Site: brandenburg
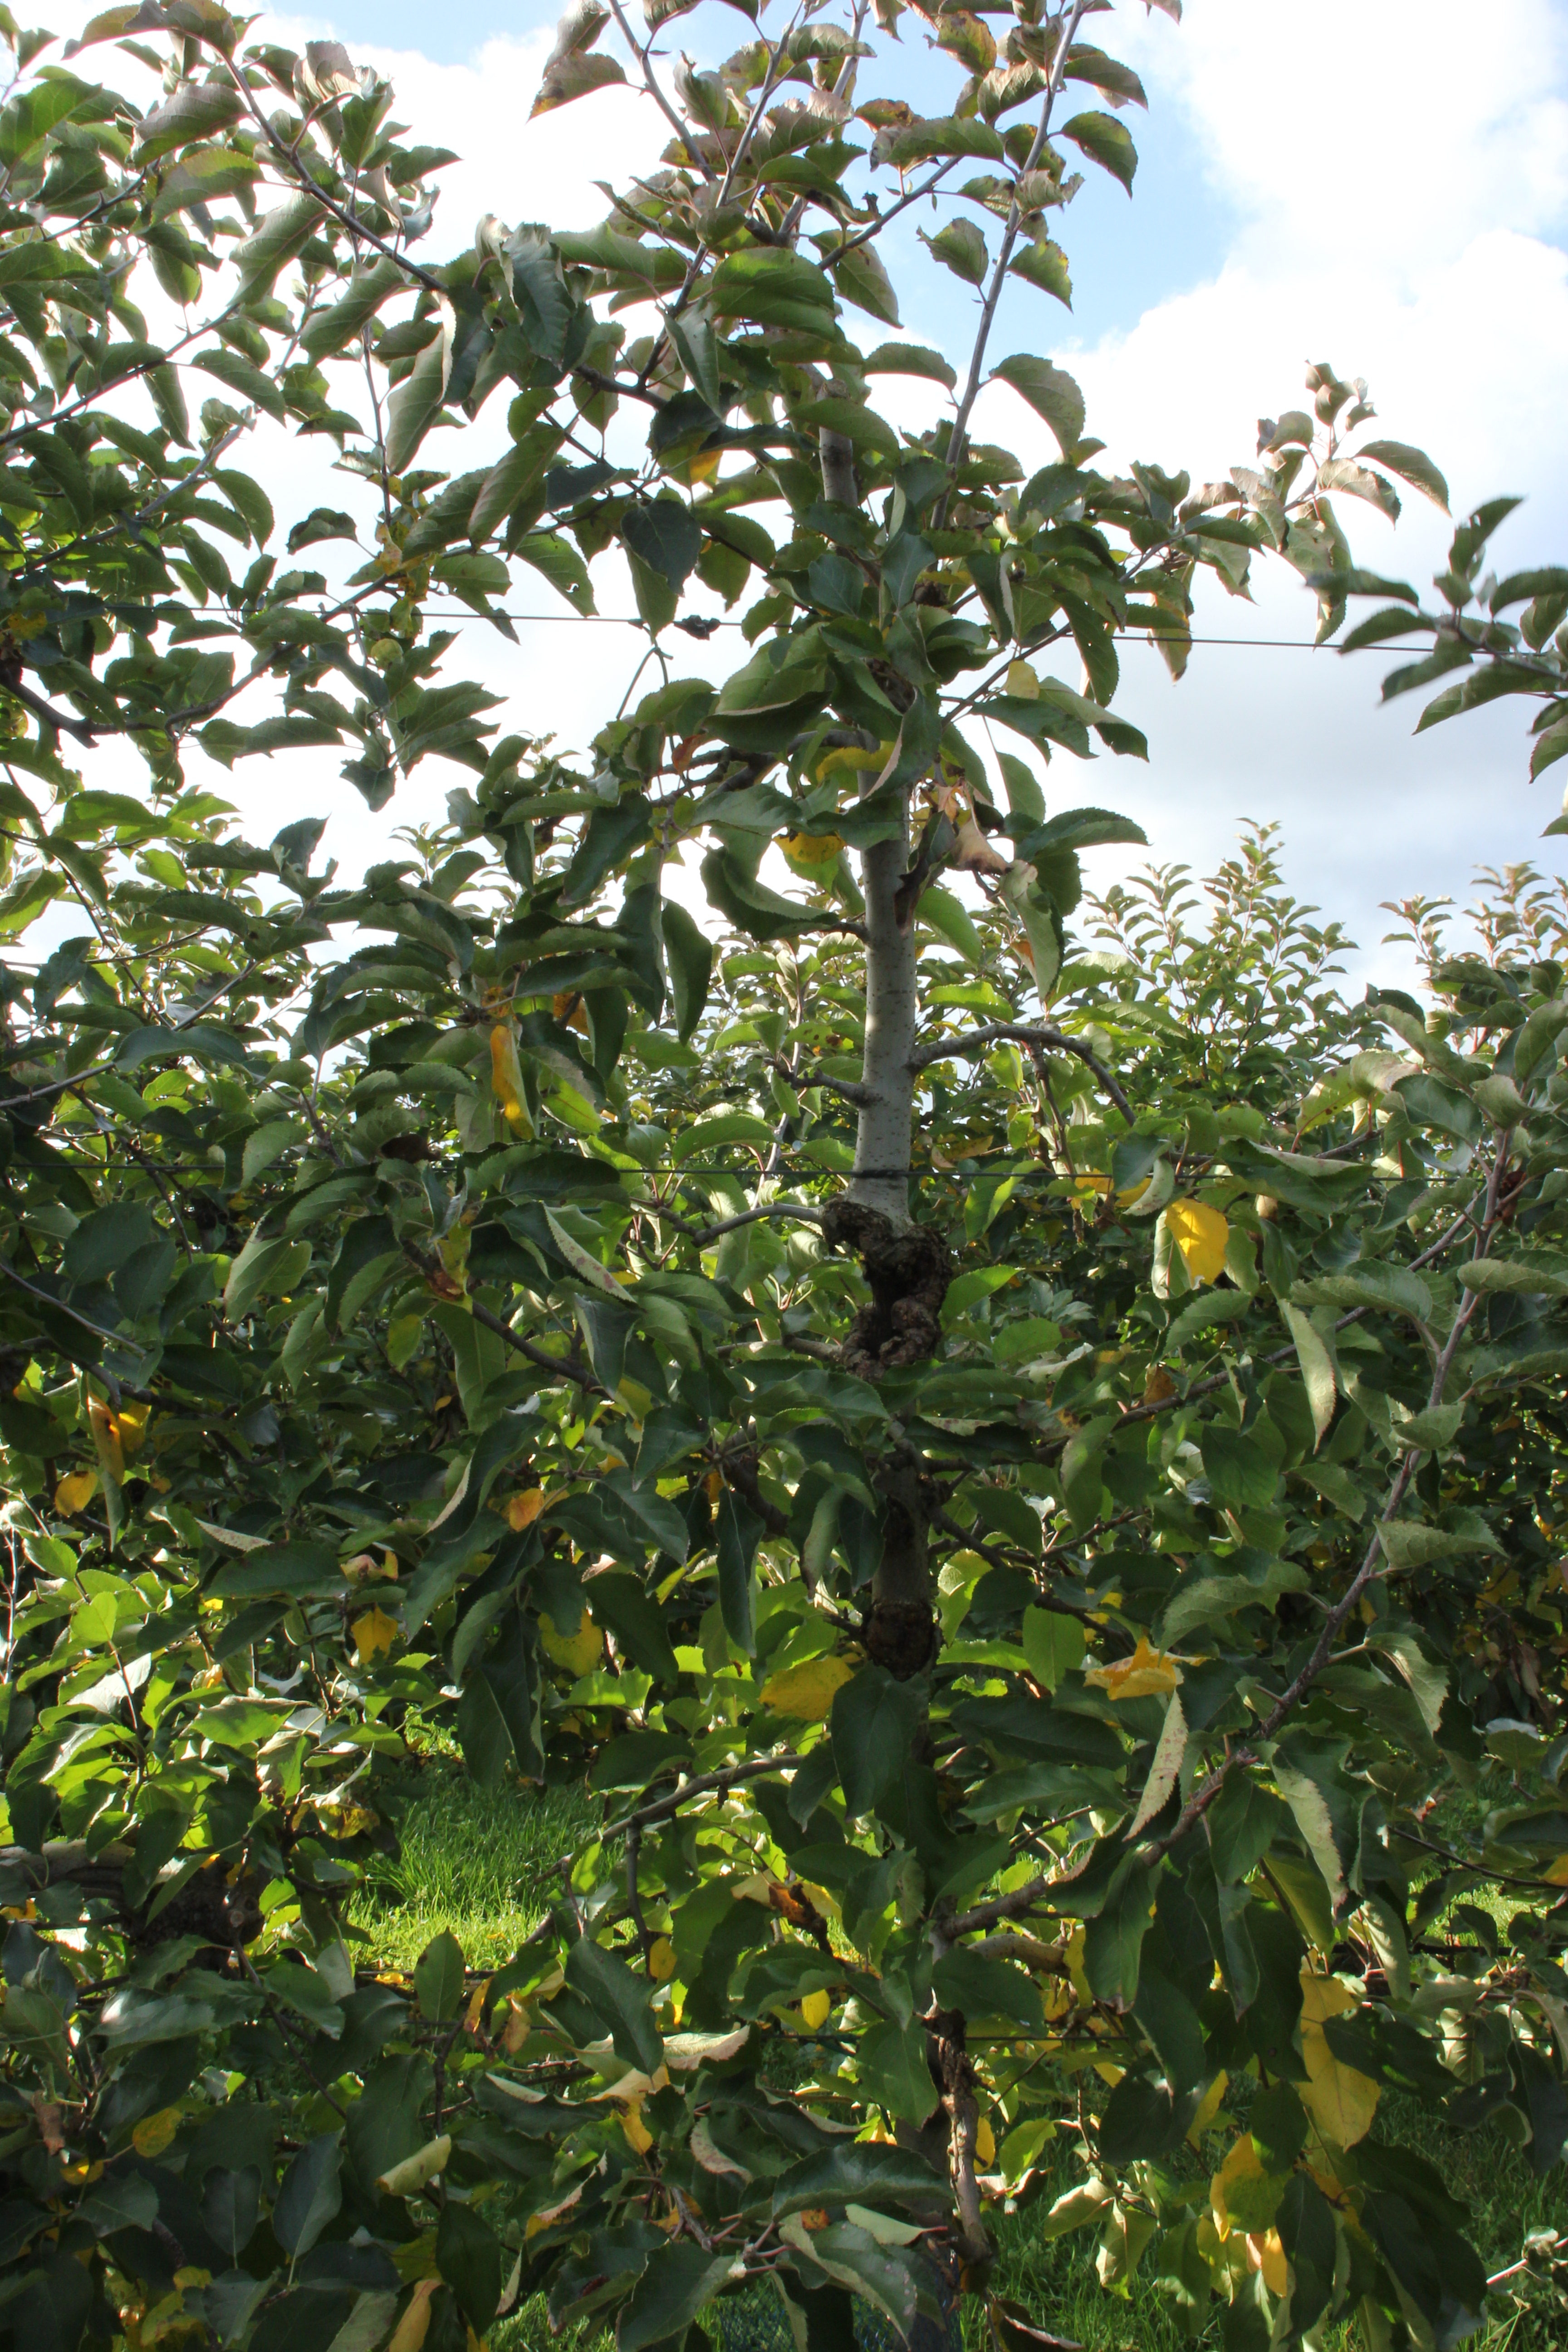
Growth stage (BBCH 91): Senescence, beginning of dormancy